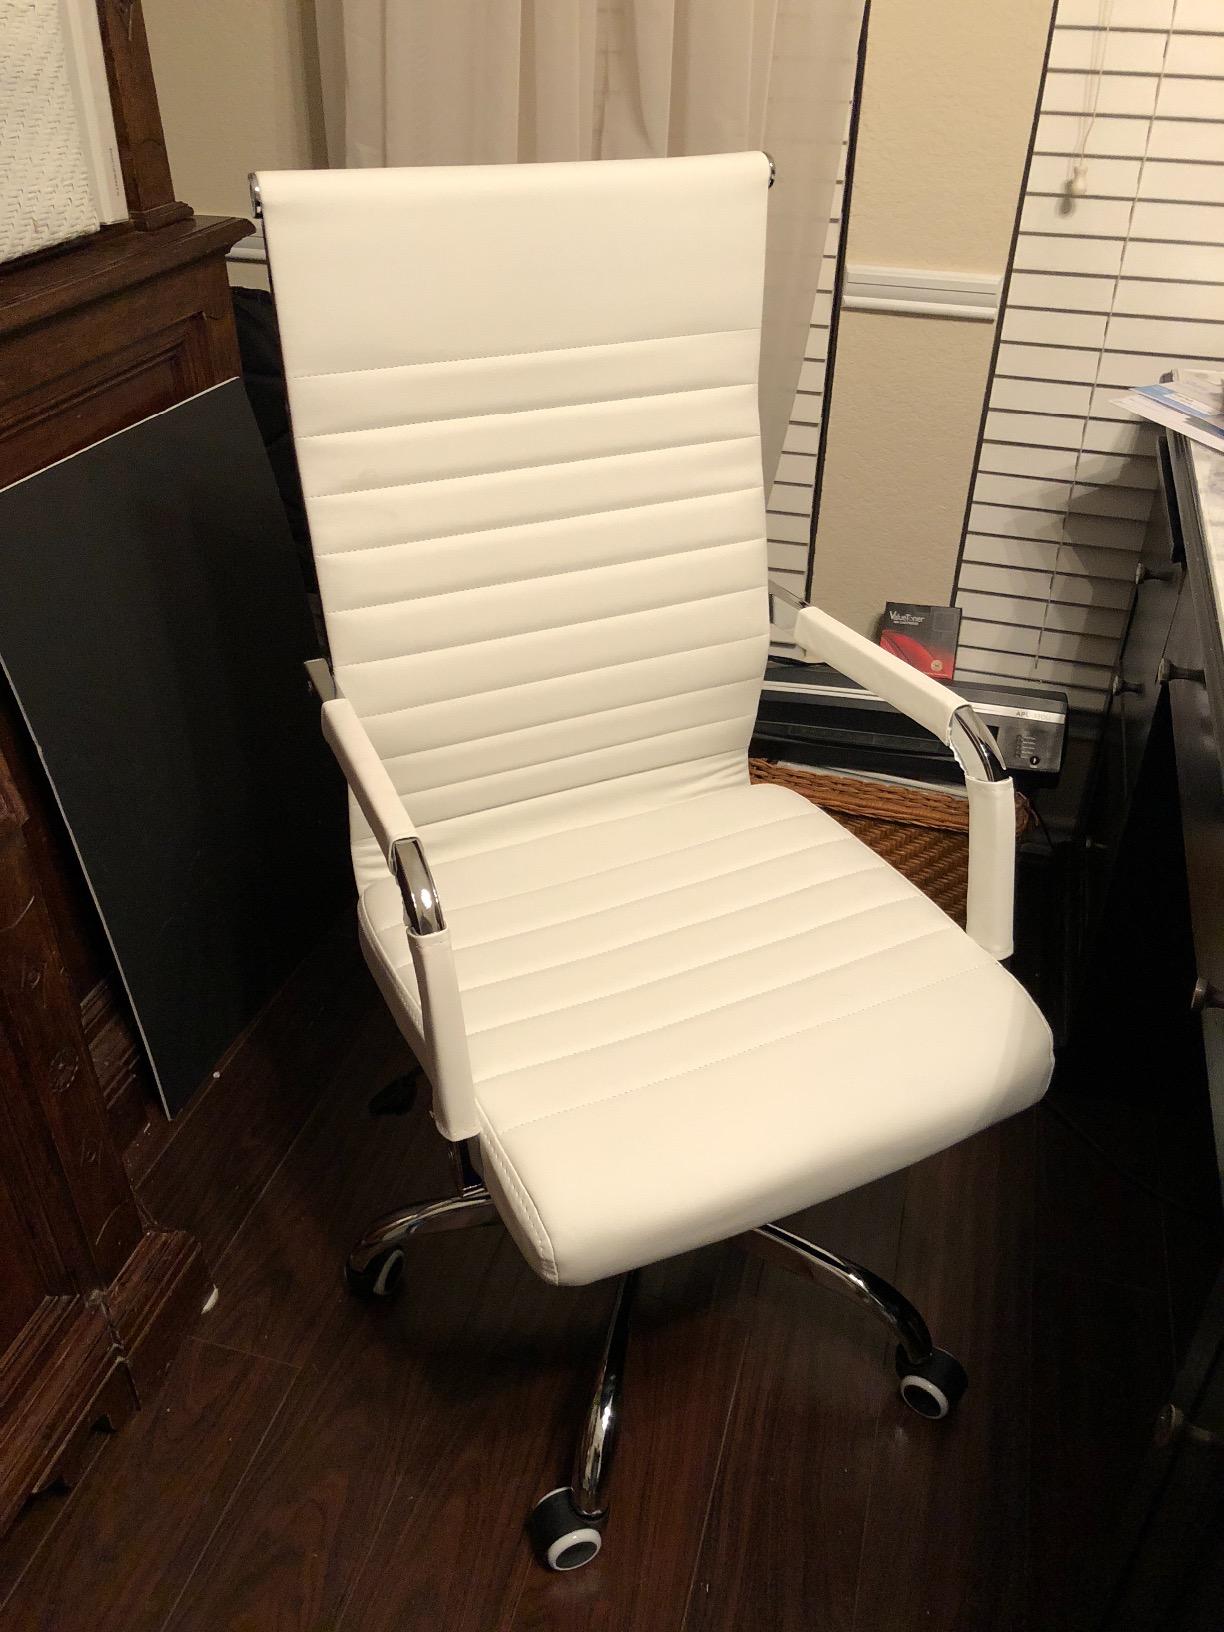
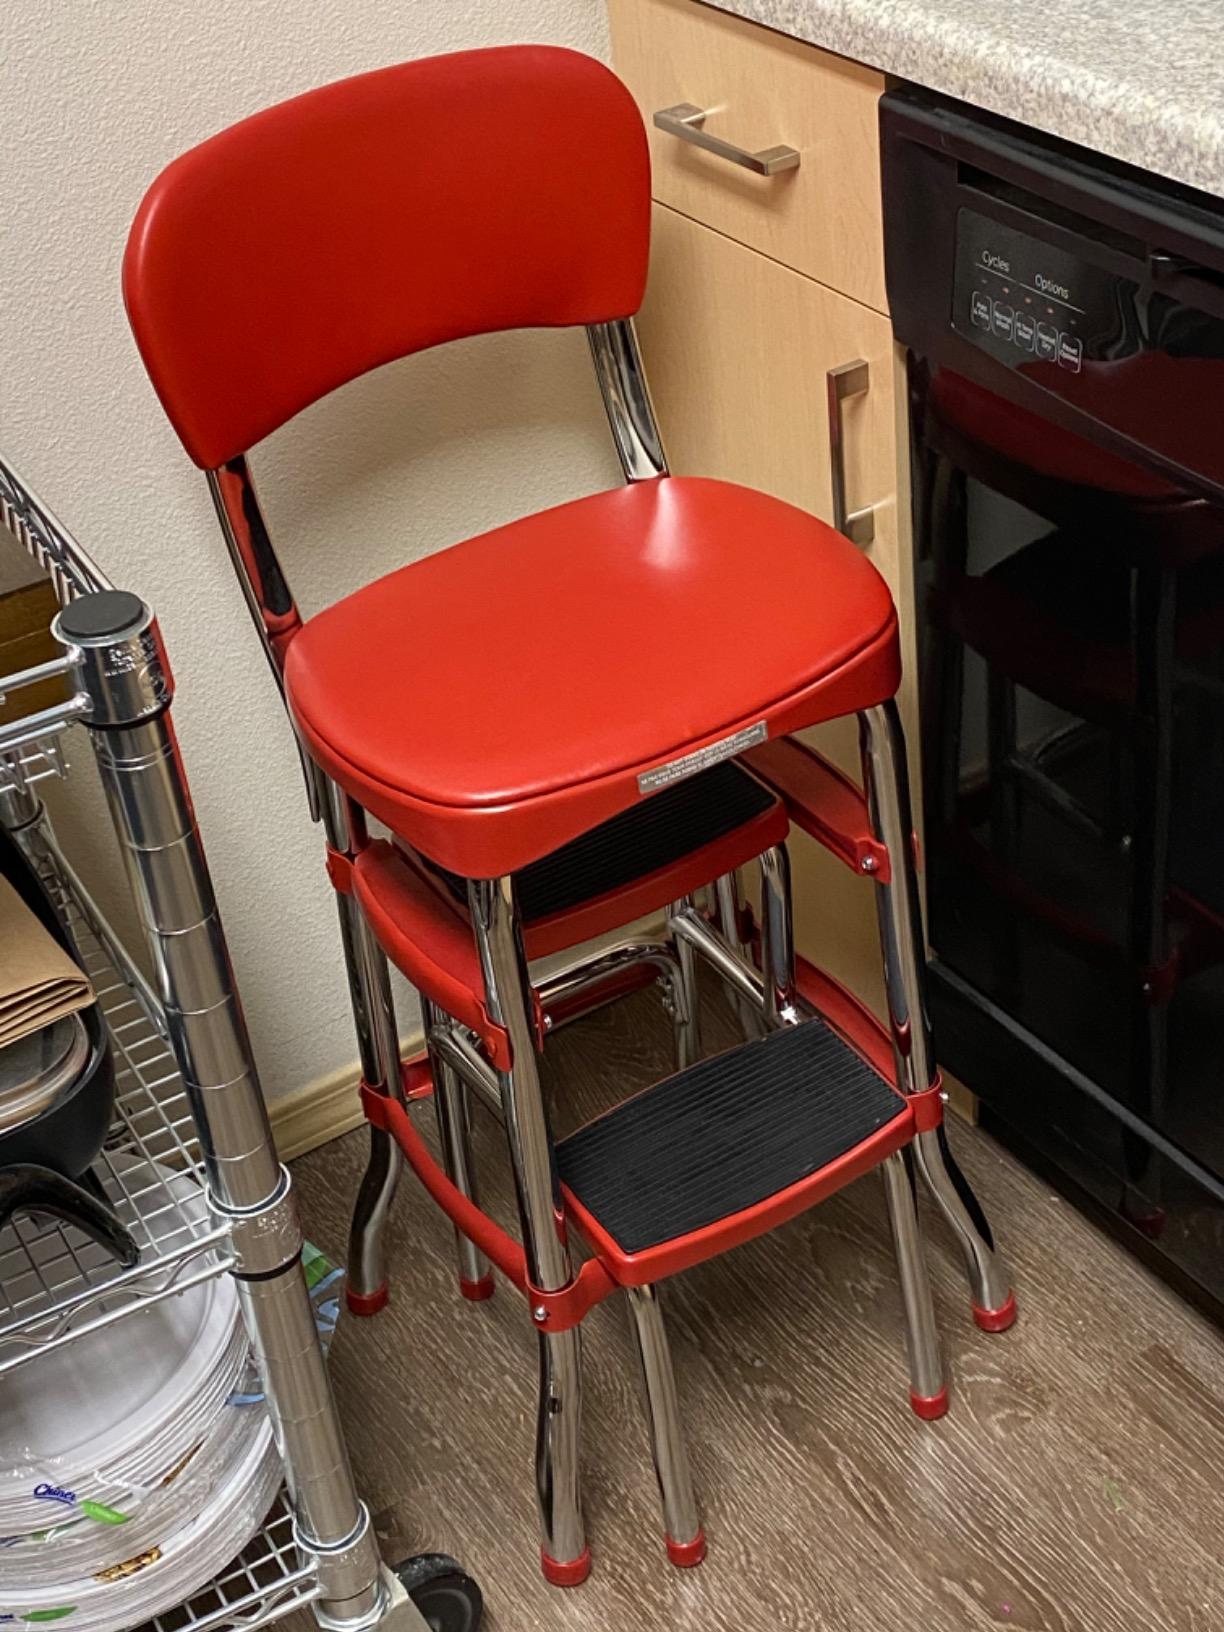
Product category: items_chair
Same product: no